Super Columbine Massacre RPG!

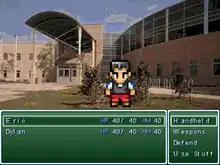
A screenshot of "Super Columbine Massacre"s battle screen, with an enemy student, player actions and character health shown

"Super Columbine Massacre RPG!" is a role-playing video game. Players control the actions of teenagers Eric Harris and Dylan Klebold; the pair entered Colorado's Columbine High School on April 20, 1999, and killed 13 people before turning their guns on themselves in a library. Much of the game takes place in a third-person view, with players controlling Harris and Klebold from an overhead perspective. The graphics and characters are deliberately reminiscent of a 16-bit-era video game; while the content is violent, the violence is not graphically rendered.